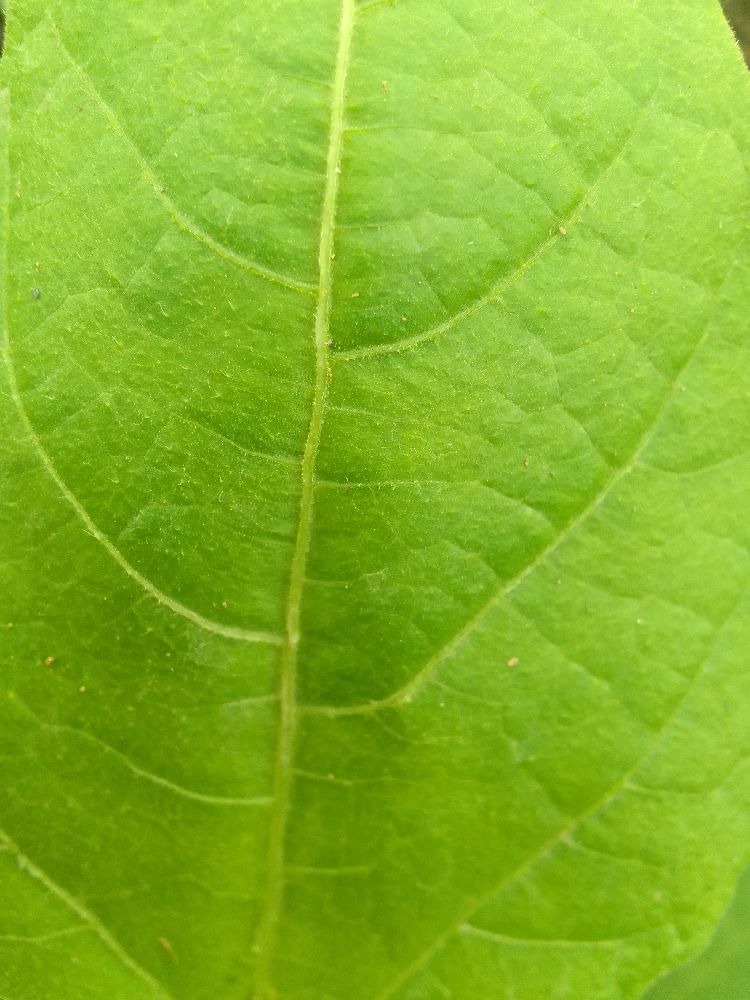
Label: healthy